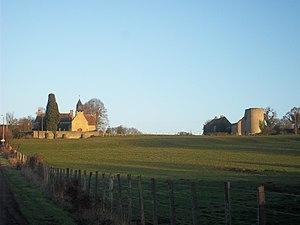
L'église et le pigeonnier - Le Tronchet (72)
Le Tronchet est une commune française, située dans le département de la Sarthe en région Pays de la Loire, peuplée de 163 habitants.
La liste des églises de la Sarthe recense de la manière la plus complète possible les églises, cathédrale et basilique situées dans le département français de la Sarthe.